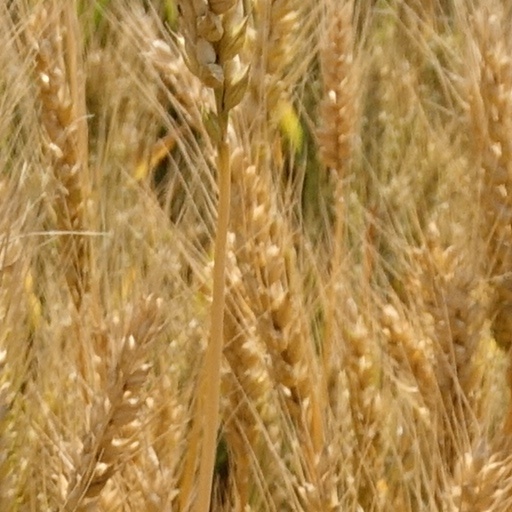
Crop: wheat